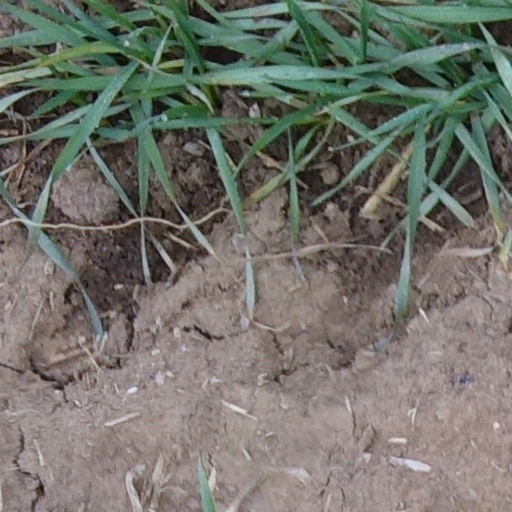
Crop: wheat